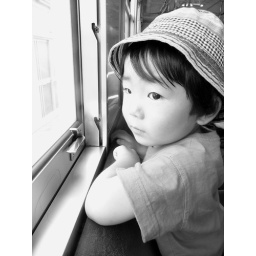
Check out the reflection of the scene outside the window visible in his pupil.On the train to Karasuyama.